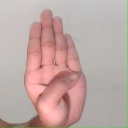
अक्षर: ब